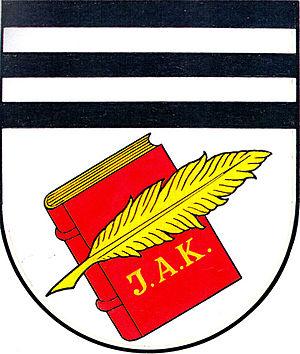
Nivnice est une commune du district d'Uherské Hradiště, dans la région de Zlín, en Tchéquie. Sa population s'élevait à 3 384 habitants en 2018.